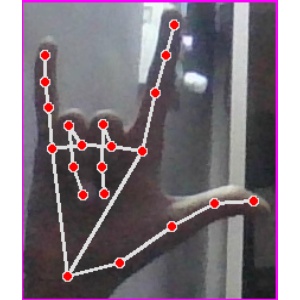
अक्षर: व